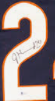
Number: 2